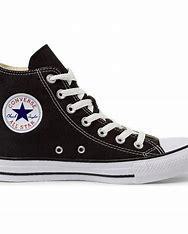
Brand: Converse
Model: Chuck Taylor All Star